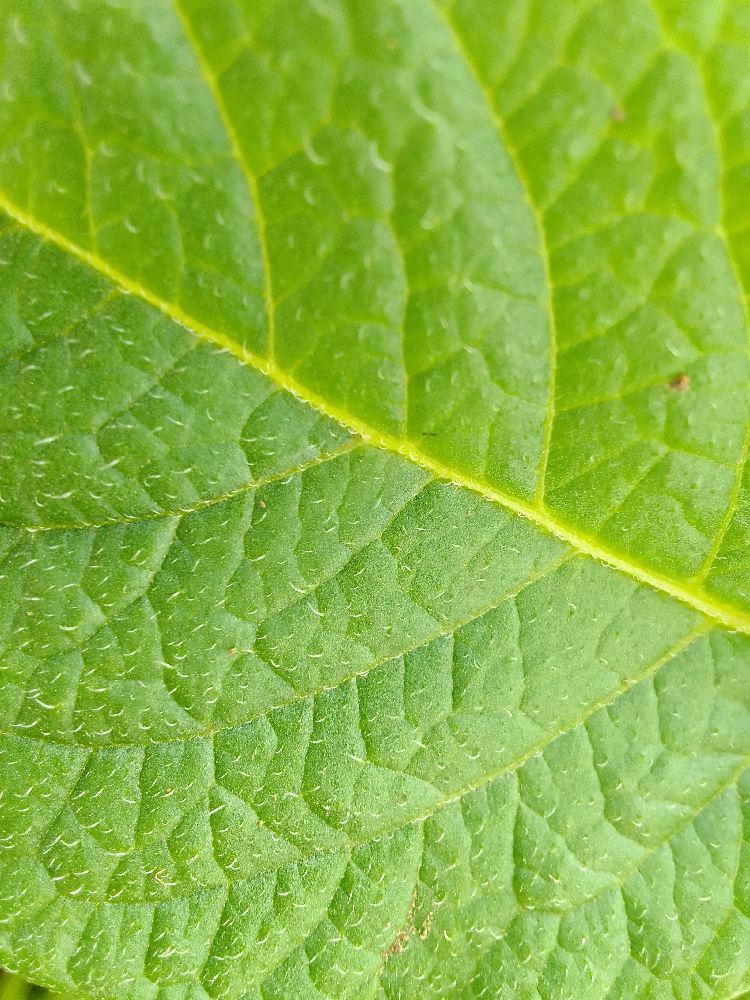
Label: Healthy